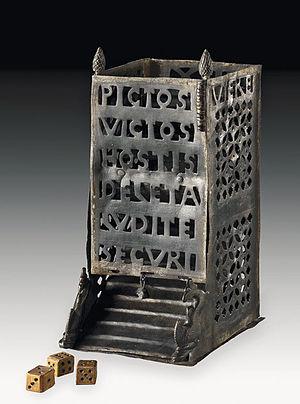
Une tour à dés est un objet utilisé par les joueurs pour lancer les dés de manière équitable. Les dés sont lâchés au sommet de la tour et rebondissent sur diverses plates-formes cachées à l'intérieur avant de sortir sur la surface de jeu. Les tours à dés éliminent certaines méthodes de triche qui peuvent être utilisées pour lancer les dés à la main. Il existe de nombreuses formes de tours et leur construction aussi bien que leur conception varient.